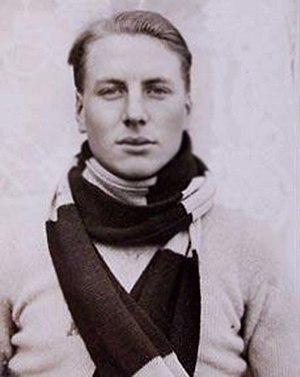
Andrew « Sandy » Irvine, né le 8 avril 1902 à Birkenhead en Angleterre, et aperçu pour la dernière fois le 8 juin 1924, est un alpiniste britannique. Il a disparu avec son compagnon George Mallory sur les pentes de l'Everest dans une tentative d'y réaliser la première ascension.